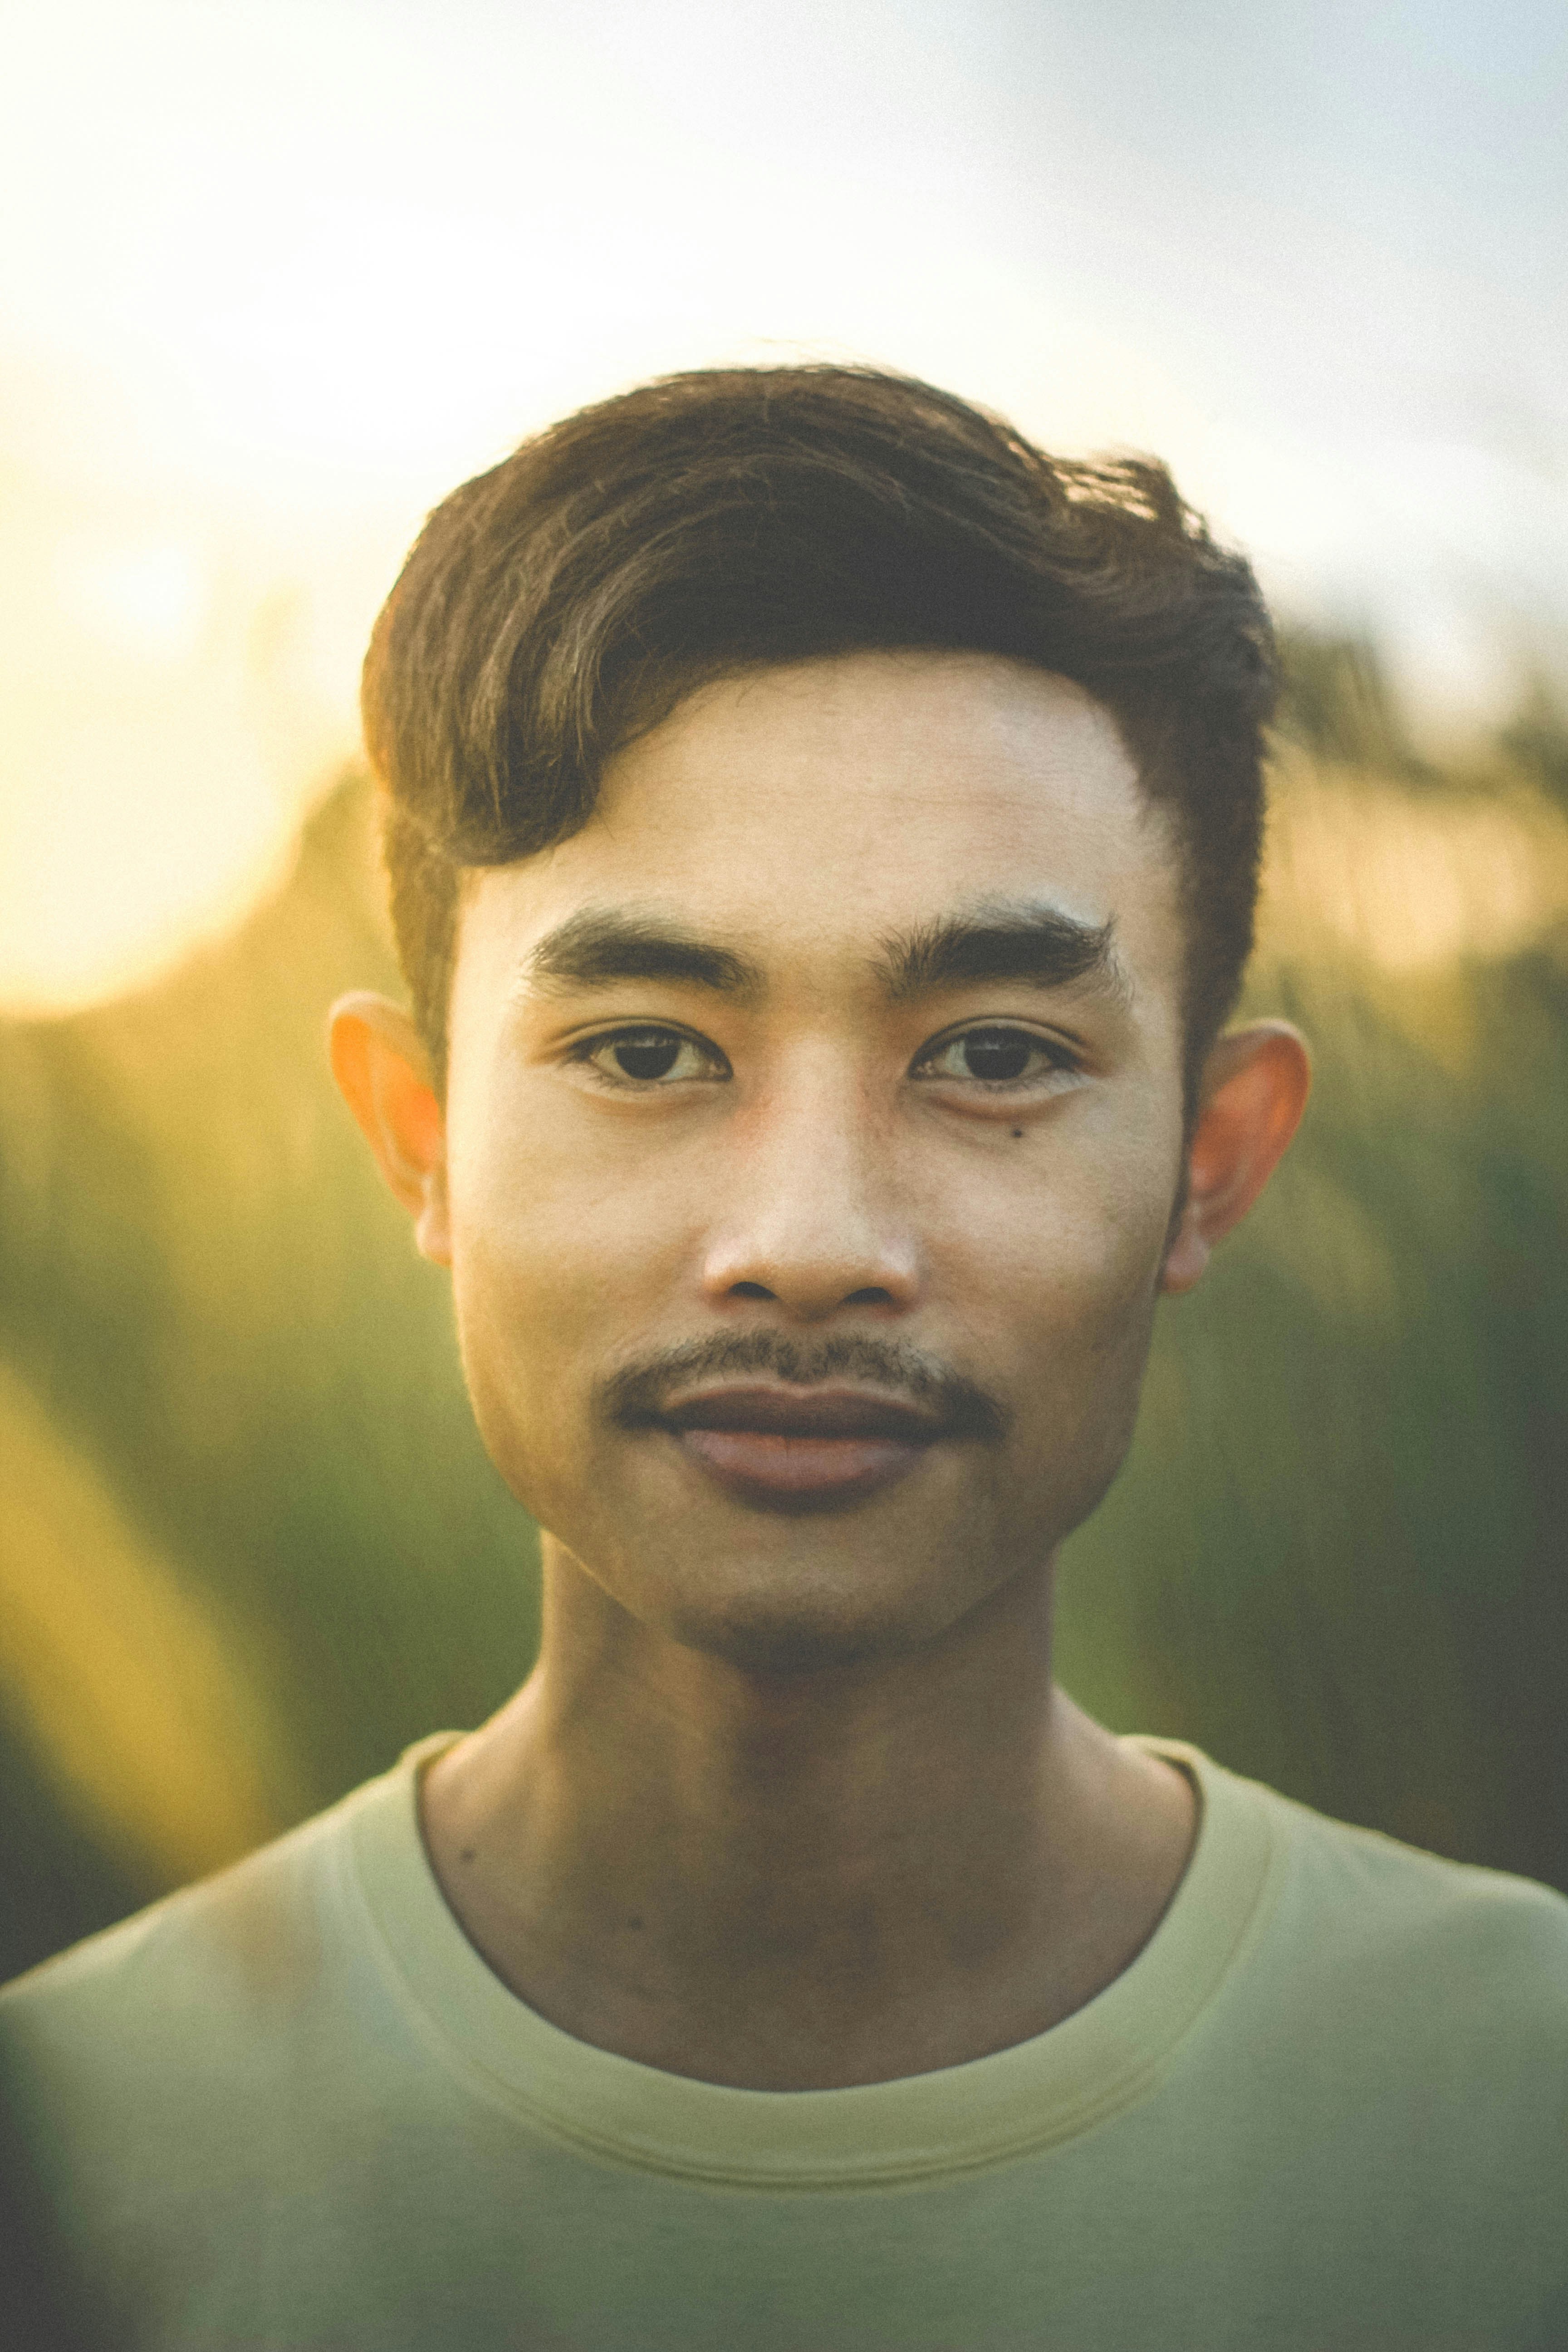
Gender: men